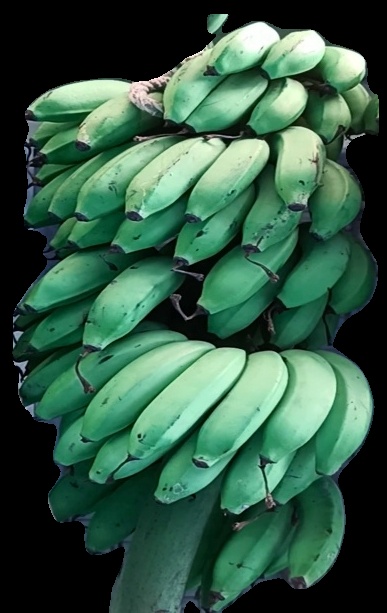
Variety: rasbale
Grade: grade2